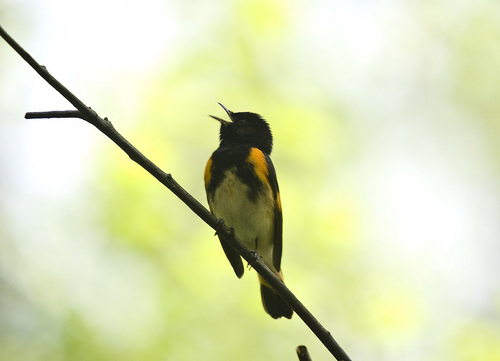
the small bird has a black head with yellow side marking and a black tip on tail.
the small bird has a black head with yellow wing detail and a white body.
a small bird with a black crown and throat and yellow wingbars.
a small white breasted bird with black and orange feathers and a totally black head.
a small bird with brown, black and white feathers and a black beak.
this bird has a white belly, and a black head and wings with streaks of orange on its wings and upper breast.
a small colorful bird with a white belly and the yellow wingbars and black crown, the bill is short and pointedsmall black white and yellow bird with medium length skinny black tarsus and a short black beak.
the bird has a thin bill, black feathers with a white abdomen and breast and yellow on its chest and wings.
a small bird iwth a black head and pointed beak.
Species: American Redstart